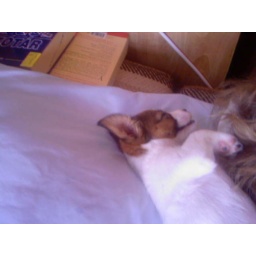
That cute dog take over my bed